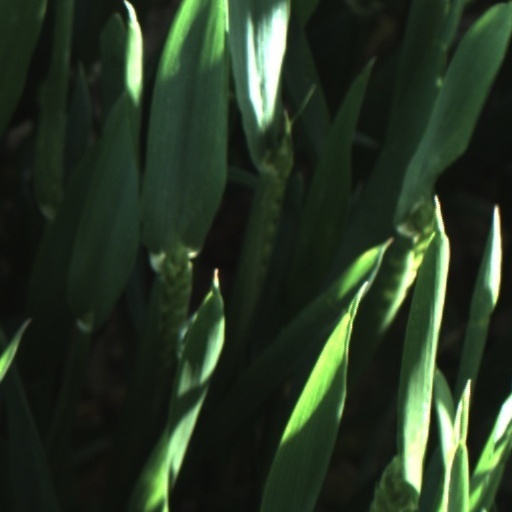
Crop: wheat